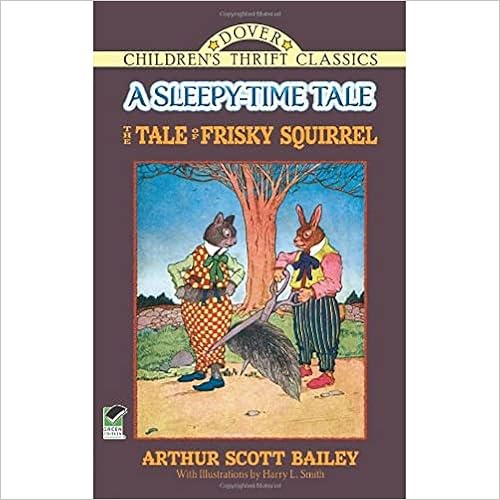
The Tale of Frisky Squirrel: A Sleepy-Time Tale (Dover Children's Thrift Classics)
Category: Books
About the Author Author of more than 40 children's books, Arthur Scott Bailey was a Harvard graduate and a contemporary of Thornton Burgess. He shared Burgess's style of wholesome storytelling, spinning tales of anthropomorphic creatures in the natural world.
Features: Frisky Squirrel leaps from branch to branch, looking for adventure anywhere he can find it. His appetite for action amid his neighborhood of fields, meadows, and forests leads him into some narrow escapes. Frisky's encounters with Mr. Hawk, Jimmy Rabbit, Farmer Green's cat, and other woodland denizens teach him valuable lessons about honesty, bravery, and other virtues. The second in Arthur Scott Bailey's Sleepy-Time Tales series, this volume features brief chapters that are perfect for bedtime reading. Black-and-white illustrations by Harry L. Smith add old-fashioned charm to the tales of Frisky's escapades.